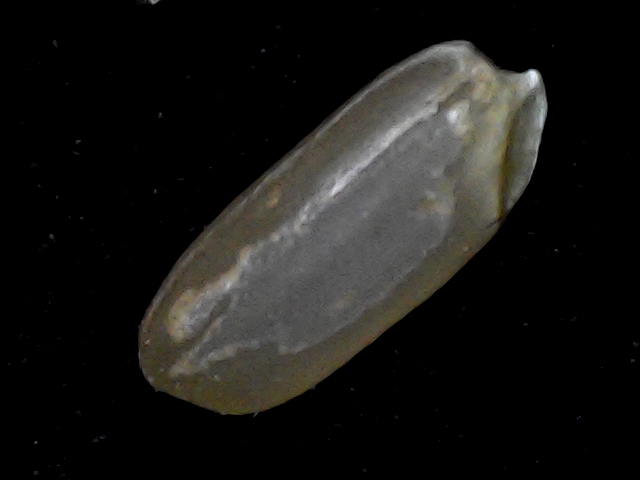
Rice variety: BD76